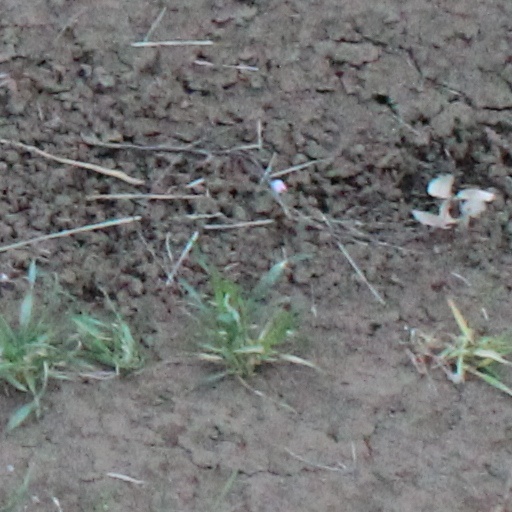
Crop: wheat